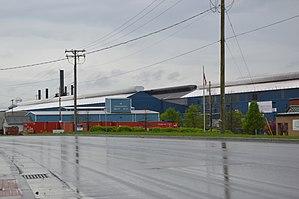
Farrell est une ville du comté de Mercer en Pennsylvanie, aux États-Unis.